1947

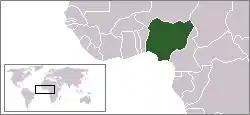
January 1: Nigeria gains autonomy.

It was the first year of the Cold War, which would last until 1991, ending with the dissolution of the Soviet Union.